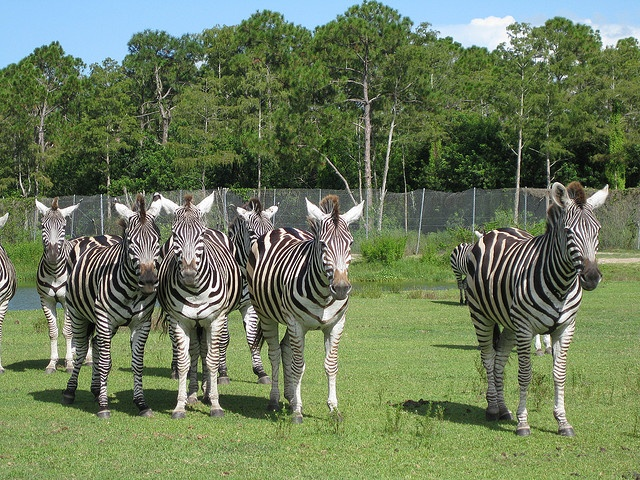
Several zebras are shown within a zoo enclosure.
Group of zebras standing in large grassy field with pond in fenced enclosure.
there are a few zebras walking on the grass
Group of zebras standing in grassy field near fence and trees.
a number of zebras standing near one another in a field